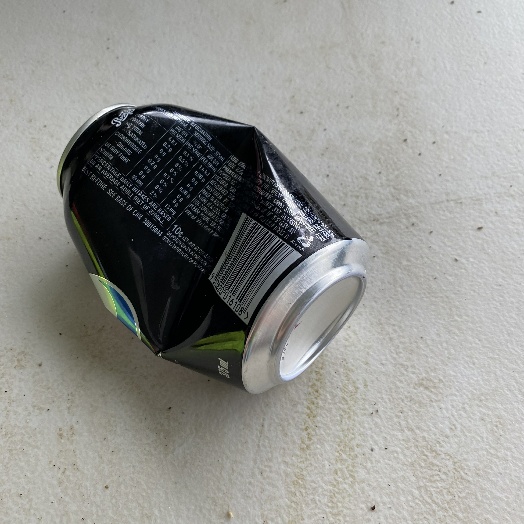
Label: Metal